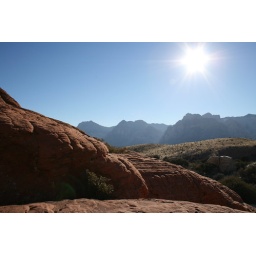
a shot in the early spring from atop one of the red hills at red rock in nevada